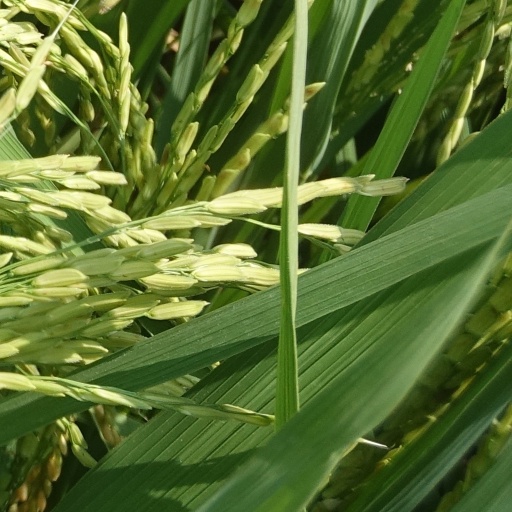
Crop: rice